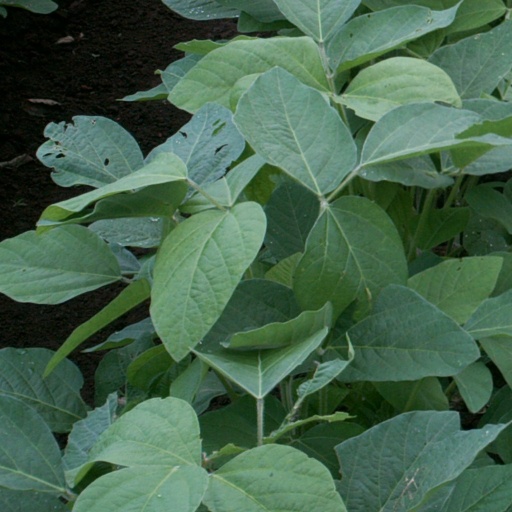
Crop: soybean